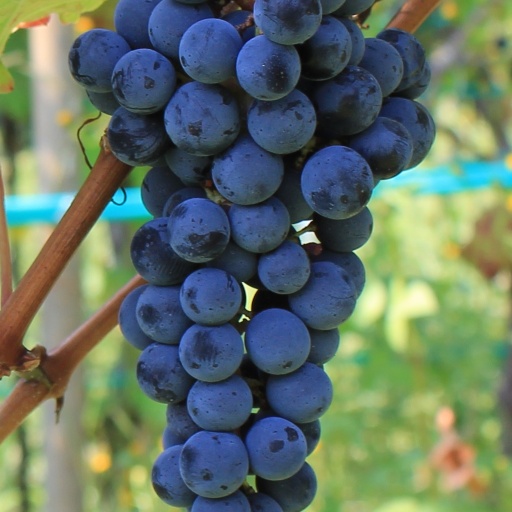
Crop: grape